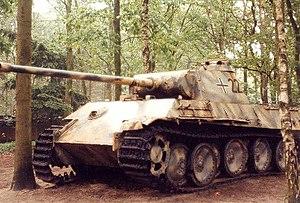
La bataille d'Overloon se déroule du 30 septembre au 18 octobre 1944 entre les Alliés et la Wehrmacht pour le contrôle du village néerlandais d'Overloon pendant la Seconde Guerre mondiale. L'opération, du nom de code Aintree, résulte en une victoire des Alliés et la libération de la ville et de ses environs, malgré de lourdes pertes.
Le complexe militaro-industriel désigne l'ensemble constitué par l'industrie de l'armement, les forces armées et les décideurs publics d'un gouvernement, et le jeu de relations complexes entre ces trois pôles destiné à influencer les choix publics.